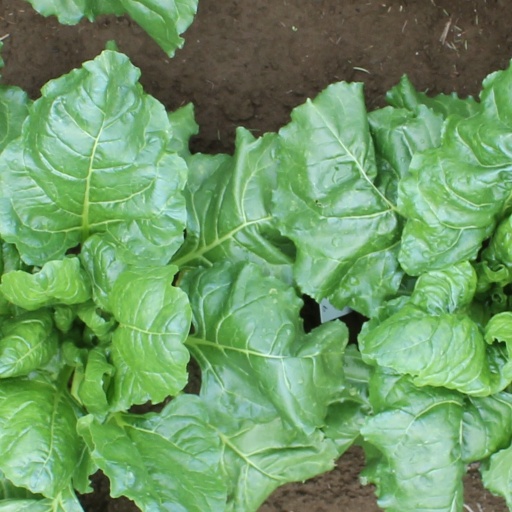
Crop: sugar beet